Vladimir Bakarić

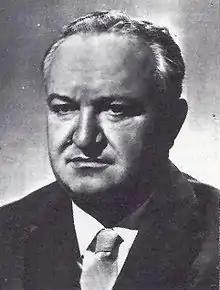
Vladimir Bakarić by 1966

Vladimir Bakarić (8 March 1912 – 16 January 1983) was a Yugoslav and Croatian communist revolutionary and a politician. He served as the President of the Executive Council of the People's Republic of Croatia from 1945 to 1953 and Speaker of the Croatian Parliament from 1953 to 1963. In addition, he was Secretary of the League of Communists of Croatia for 2 decades from 1948 to 1969, where he became a close collaborator with President Josip Broz Tito.